Azhdarcho

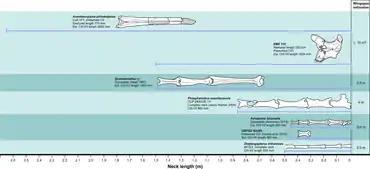
Neck vertebrae (third from the bottom) compared to those of other Azhdarchids

The fossil remains of "Azhdarcho" were recovered in the Kyzyl Kum desert (from the Taykarshinskaya unit of the Bissekty Formation) by Lev A. Nesov during expeditions to Central Asia in 1974–1981. The type specimen, given the catalog number ЦНИГРмузей 1/11915 (TsNIGRmuzey), consists of an anterior neck vertebra. Twelve paratypes were referred, including several other neck vertebrae, elements from the wing and leg, and pieces of the jaw. These specimens, along with other vertebrate fossils collected during the expeditions, were deposited at the F.N. Chernyshev Central Geologic Exploration Museum in St. Petersburg.